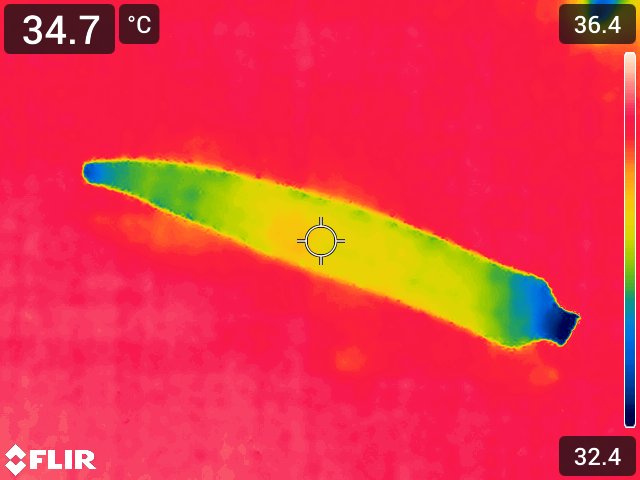
Maturity: over_matured